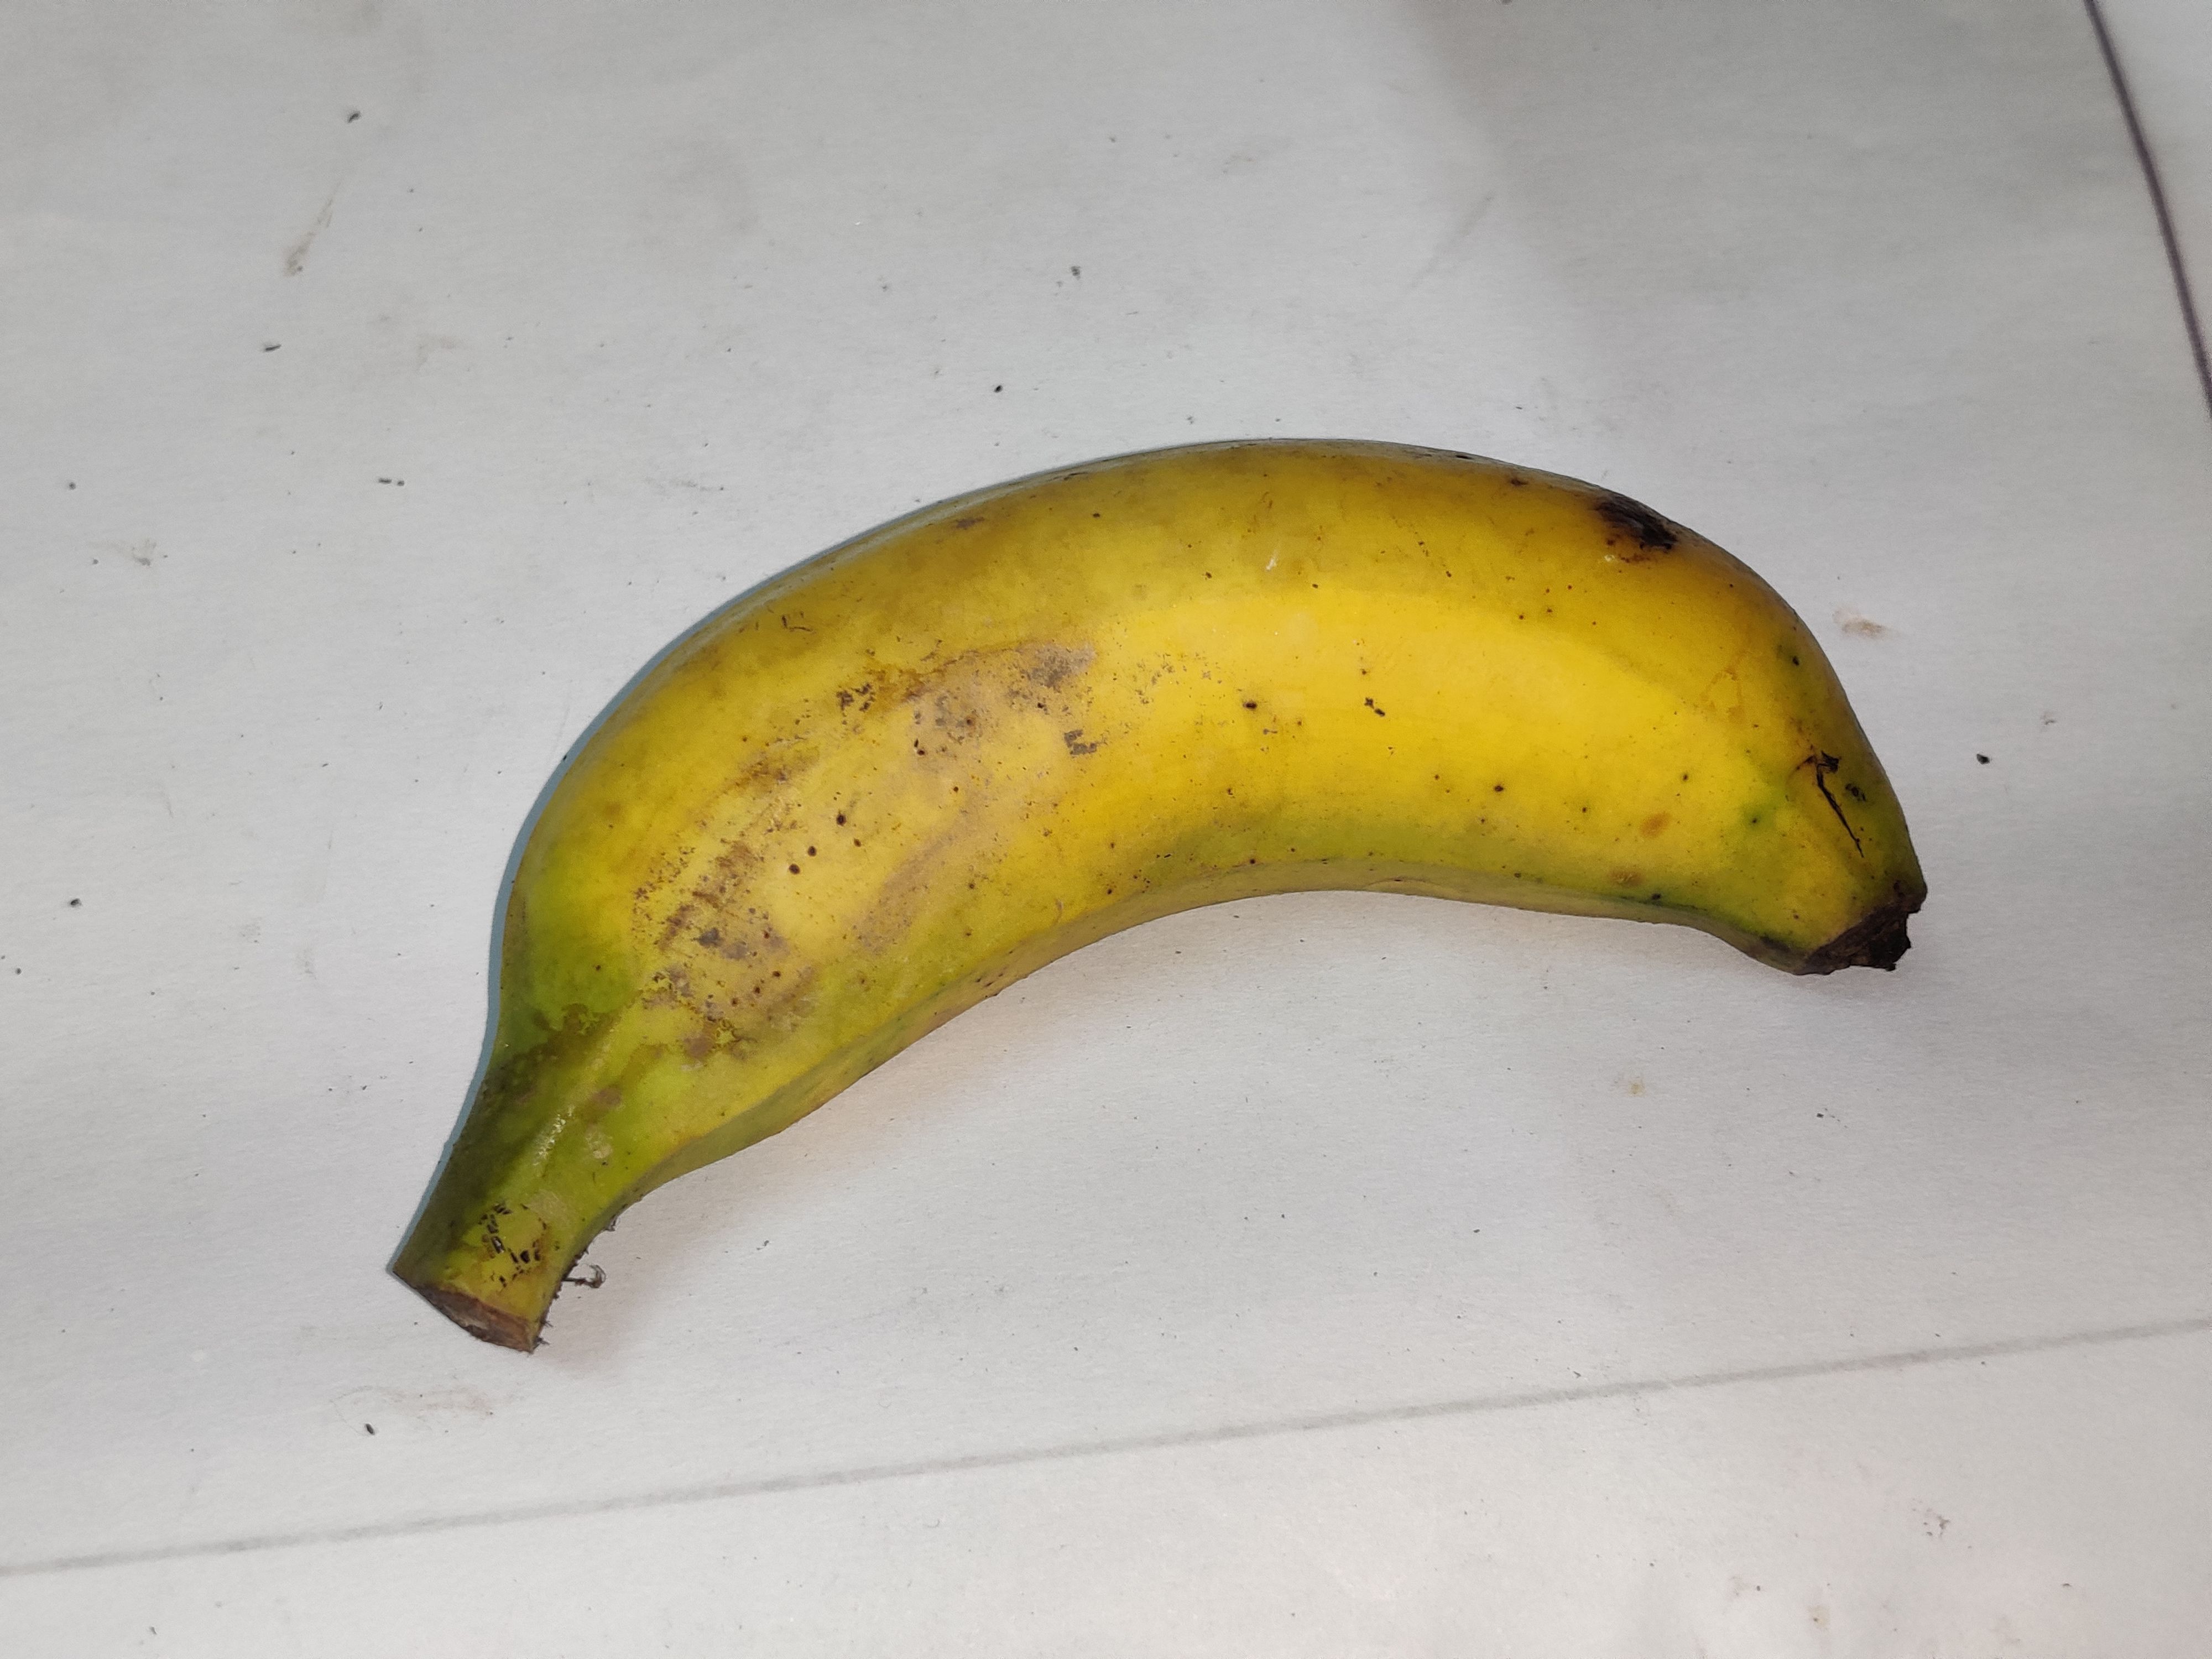
Fruit: banana
Grade: 2nd-grade